Raymond Bushland

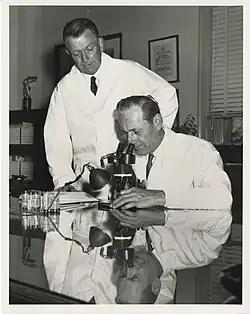
Raymond C. Bushland and Edward F. Knipling (seated) in a USDA laboratory in the 1950s

Raymond C. Bushland (October5, 1910January29, 1995) was an American entomologist. He was awarded the 1992 World Food Prize with his colleague Edward F. Knipling for their combined efforts in the development of the sterile insect technique (SIT).